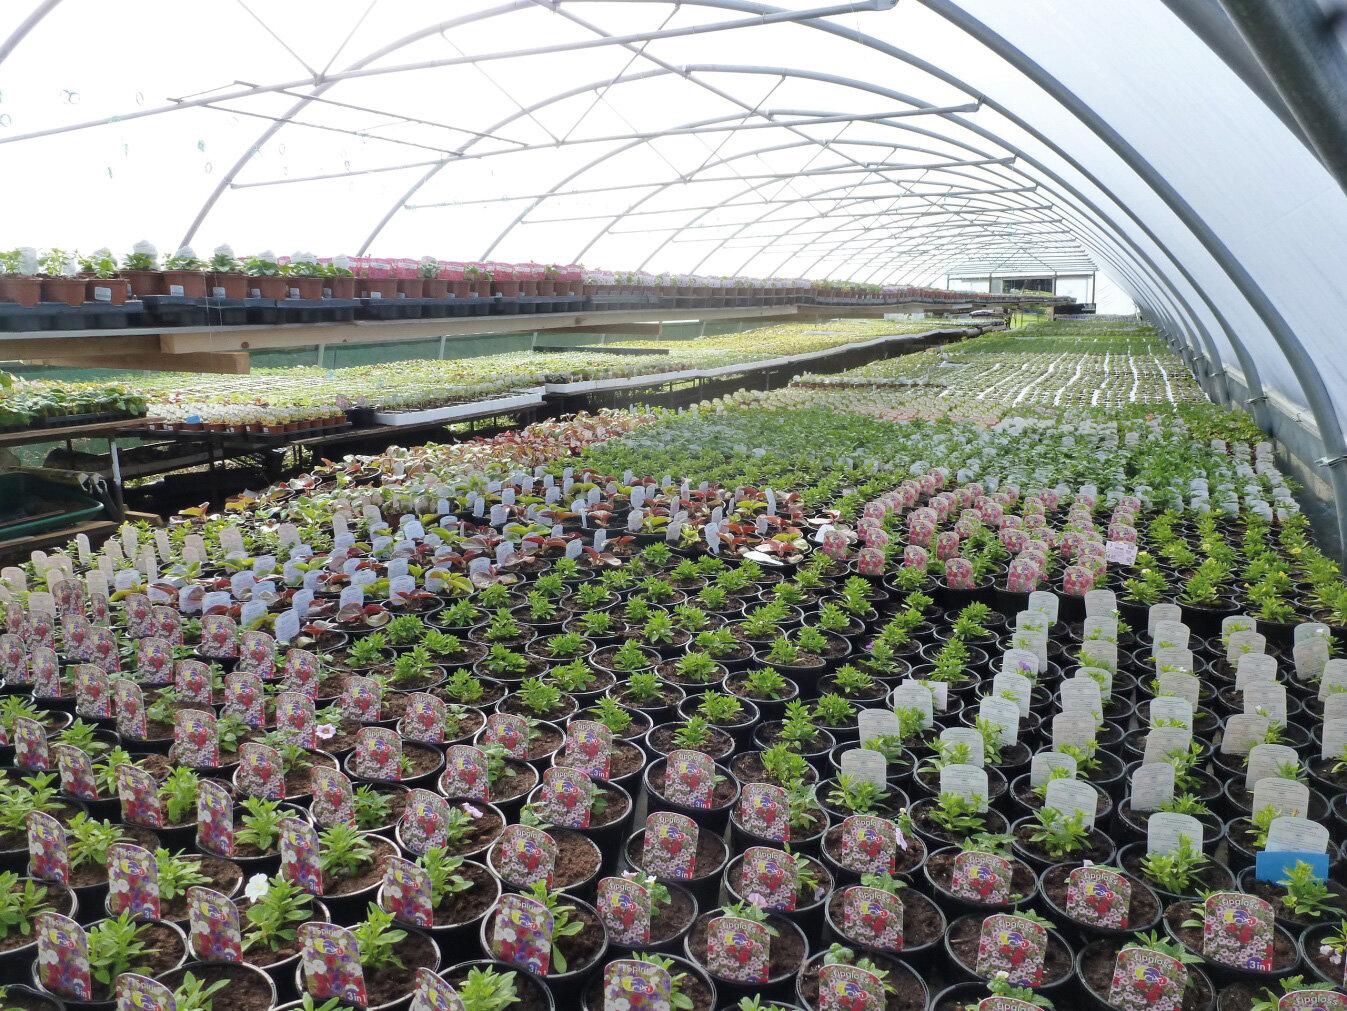
Mandhari ya asili yenye miamba mikubwa na ardhi ya mawe, huku sehemu za kijani kibichi zikichipuka kati ya miamba hiyo. Muundo wa miamba na mchanganyiko wa rangi kati ya mawe na mimea kuonyesha uzuri wa kiasili wa mazingira. Kwa wakulima na watunzaji wa mazingira mandhari kama hii ni muhimu kwa uhifadhi wa ardhi, vyanzo vya maji chini ya ardhi.